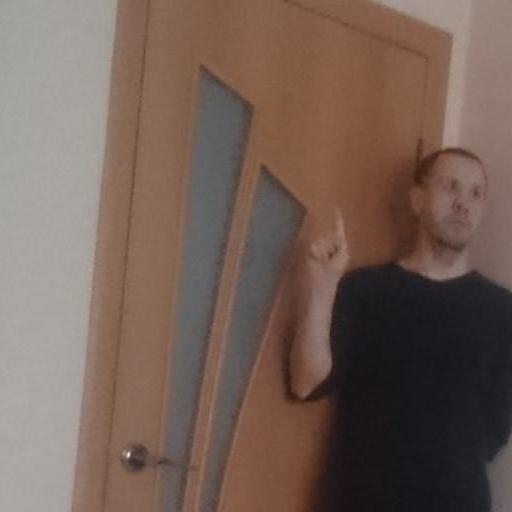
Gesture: one